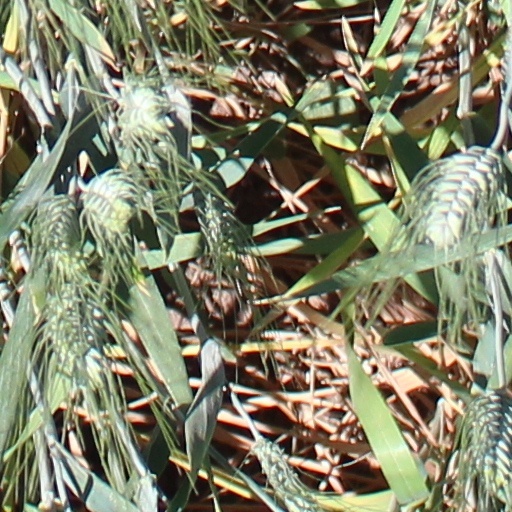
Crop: wheat